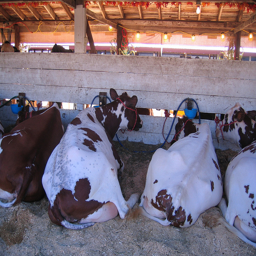
Four cows with tubing around their faces are laying down in the barn.
Brown and white cows laying down in a barn.
a number of cows laying on a dirt ground
Several cows are lying down, facing away from the camera.
Group of brown and white cattle laying down near a fence.